Midlands Gateway

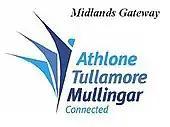
Logo of the Midlands Gateway

Midlands Gateway, also known as "Lake-Counties Gateway", is an area centered between the Irish airports of Dublin, Shannon, and Knock. The principal urban centres in the Midlands Gateway include Athlone, Tullamore and Mullingar. The background to the Midlands Gateway project was the Irish government's National Spatial Strategy, launched in 2002. The counties covered in the plan include County Offaly and County Westmeath.